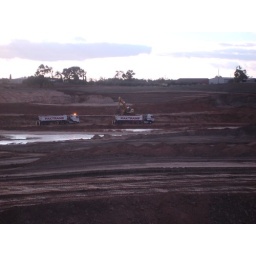
hole in the ground for road fill